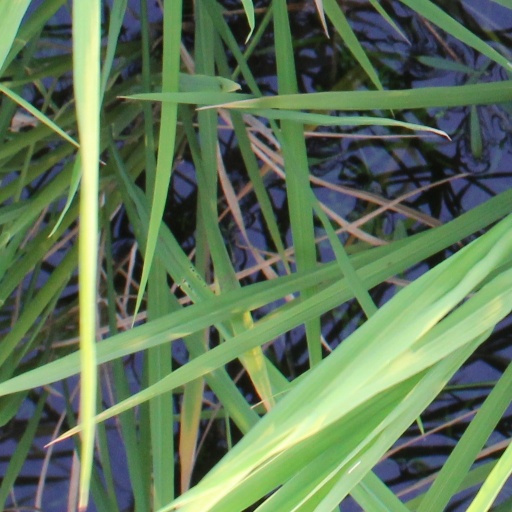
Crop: rice